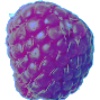
Label: Raspberry 1